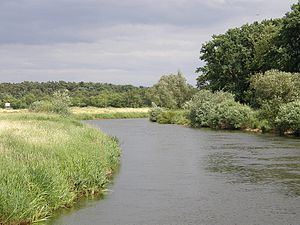
Aller (flod)
Aller ved Celle
Aller er en flod der løber gennem delstaterne Sachsen-Anhalt og Niedersachsen i Tyskland og er en biflod til Weser fra højre med en længde på 263 km. Den har sit udspring nær Magdeburg i Sachsen-Anhalt. Herfra løber den mod nordvest ind i Niedersachsen, hvor det meste af dens løb er.